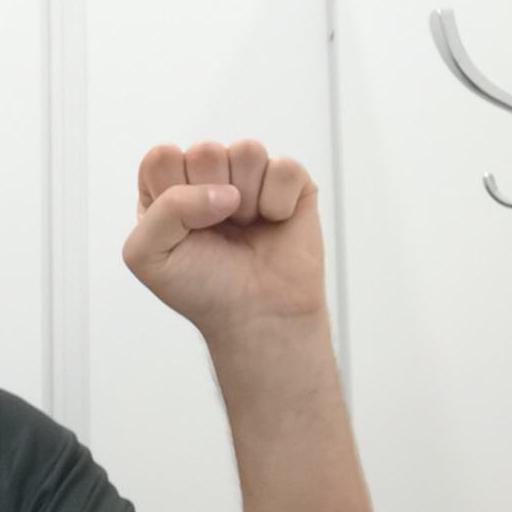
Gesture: fist